Pakutuvėnai St Anthony of Padua church and monastery

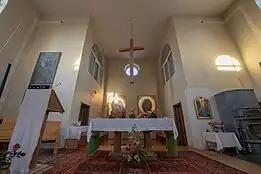

In 1941, the Kretinga district engineer, Jonas Zubkus, prepared the church drawings. The Plungė kommandatura provided 600 bags of cement for the floor of the church, while the Plungė burgomaster, Edvardas Misevičius, following a request from the parish priest, granted 1200 bags of cement left behind by the Russians and 27 iron beams to the church.